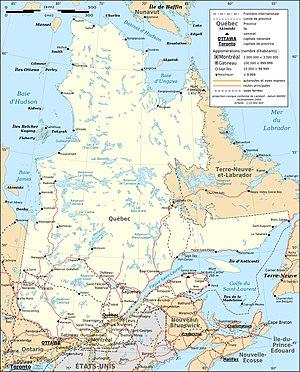
Carte en français du Québec, Canada, avec routes et voies ferrées principales et agglomérations suivant le recensement de 2000. Lambert conformal conic projection
De par sa grande taille et sa population dispersée, le Québec a dû se doter d'un réseau de transport performant et très développé afin de soutenir sa croissance économique. Son accès à l'Atlantique via le fleuve Saint-Laurent lui a permis de développer un bon système portuaire, un des plus importants au Canada.
Le réseau routier Québécois est le réseau routier de la province du Québec au Canada. Il comprend dans son ensemble environ 325 000 km de routes. Il est constitué de 31 000 km d'autoroutes, de routes nationales et régionales en plus de 11 000 infrastructures. Ces structures passent dans les municipalités et sont sous la supervision et la gestion du gouvernement Québécois. Son réseau routier est aussi constitué de 107 000 km de voies municipales et de 186 000 km de routes d'accès aux territoires. D'autres organismes comme la société d'Hydro-Québec et le gouvernement fédéral gèrent respectivement 100 km et 500 km du réseau routier Québécois.